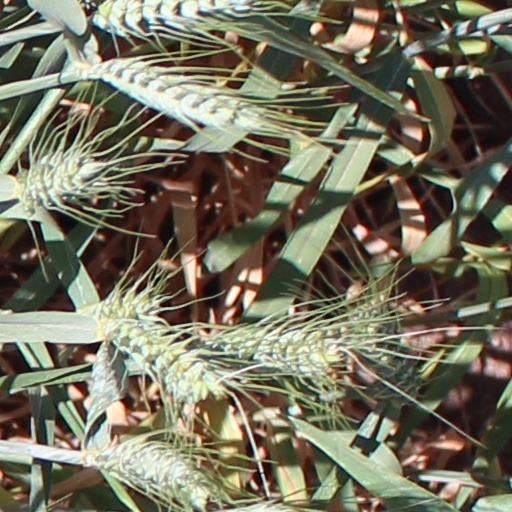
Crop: wheat